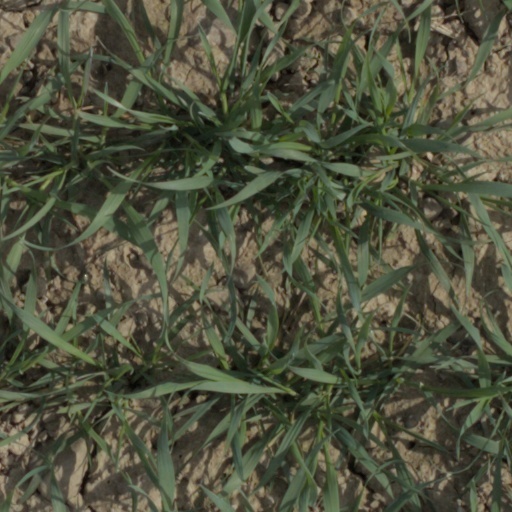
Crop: wheat